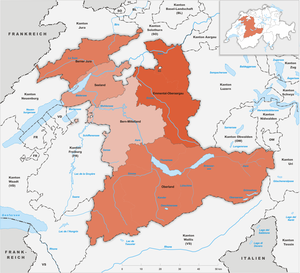
Les arrondissements administratifs du canton de Berne sont des divisions administratives du canton de Berne, en Suisse.